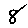
Label: 8